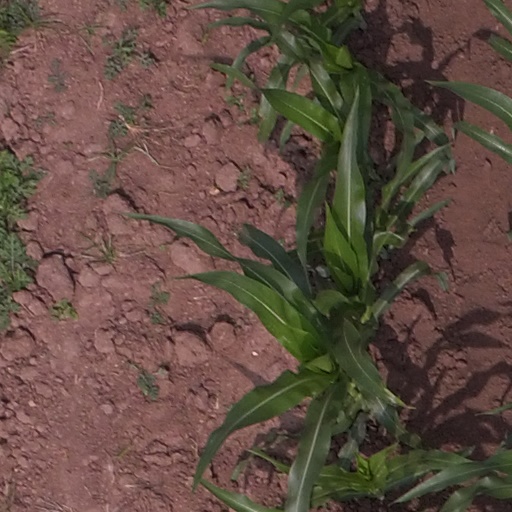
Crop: maize; corn